Biodiversity of Wales

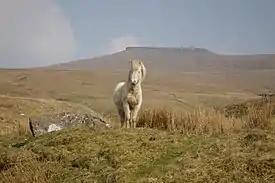
Welsh Mountain Pony

Roe deer ("Capreolus capreolus") and fallow deer ("Dama dama") are the two largest mammal species in Wales. Roe deer are found in central and northern Wales. Fallow deer are found in rural and semiurban areas of Wales. The European polecat ("Mustela putorius") can be found in both urban and country environments. Found in the same area is the red fox, one of the most common mammals in Wales.